Morgraig Castle

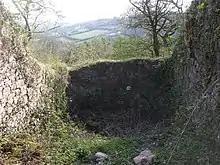
A South-facing rectangular tower of Morgraig Castle

However, a study by Brian Davies of the Gelligaer Historical Society in March 2009 suggests that the castle keep and plain entrance are both features of a Welsh castle. In addition, the Gelligaer Historical Society study suggests that relations between the Lord of Senghennydd and the de Clares were generally friendly at least until the Second Barons' War of 1264–1267. The Second Barons' War was a civil war in England between barons led by Simon de Montfort and Henry III. At first, de Clare and the Lord of Senghenydd were allied, but in 1266, after the Lord of Senghenydd and Llywelyn ap Gruffudd aligned themselves with Simon de Montfort, Gilbert de Clare arrested the Lord of Senghenydd.